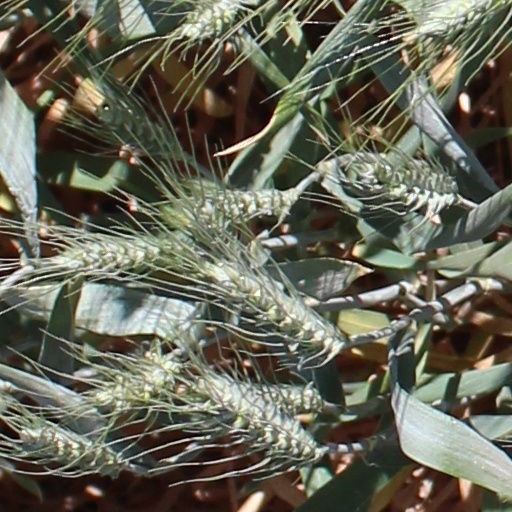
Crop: wheat